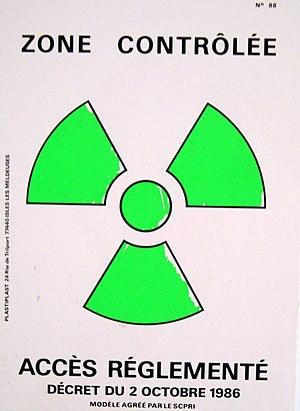
Zone contrôlée - Accès réglementé - Décret du 2 octobre 1986. Une zone d'accès réglementé est un espace entourant une source de rayonnements ionisants situé dans un établissement ou un chantier qui se trouve assujetti à des règles particulières aux fins de radioprotection et dont l'accès est réglementé et réservé aux seules personnes autorisées. ((France))
Le syndrome d'irradiation aiguë ou syndrome aigu d'irradiation désigne un ensemble de symptômes potentiellement mortels qui résultent d'une exposition ponctuelle des tissus biologiques d'une partie importante du corps à une forte dose de rayonnements ionisants.
Le modèle linéaire sans seuil est un modèle utilisé en radioprotection pour fixer la limite réglementaire des expositions admissibles.